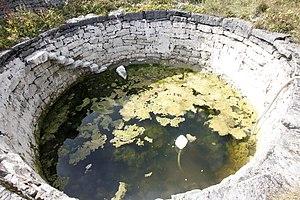
Une citerne dans un pâturage au nord du Vermelley.